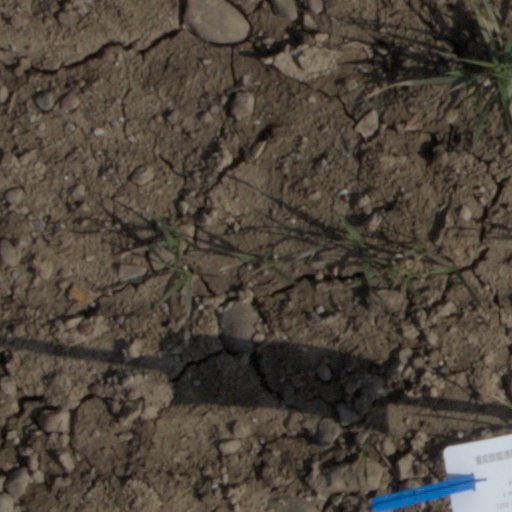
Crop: wheat